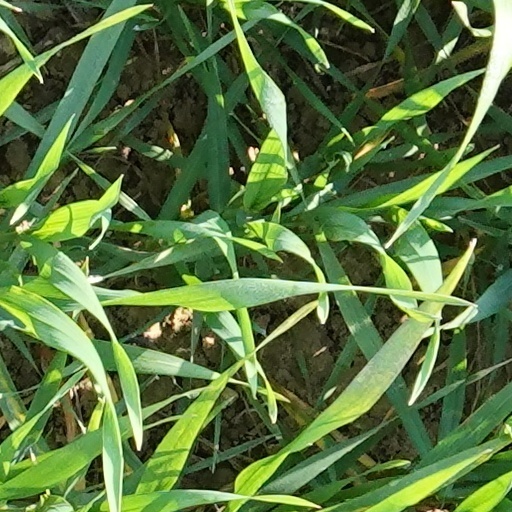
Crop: wheat